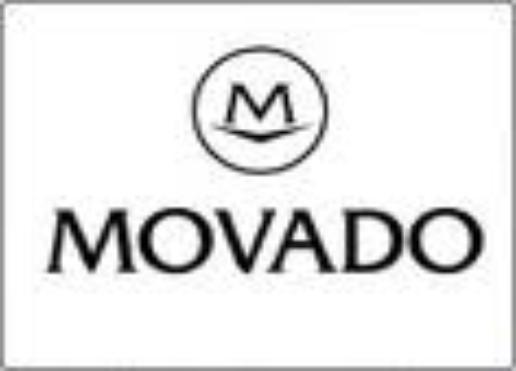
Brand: movado
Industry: Clothes